Frank Aaen

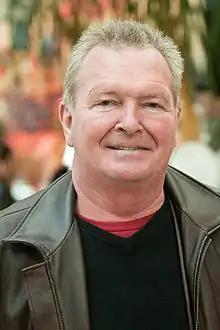
Aaen in 2011

Frank Aaen (born 25 July 1951) is a Danish economist and Member of Parliament (the Folketing) for Enhedslisten. On 15 March 2006, he suffered a thrombosis but was back in the Folketing by April.